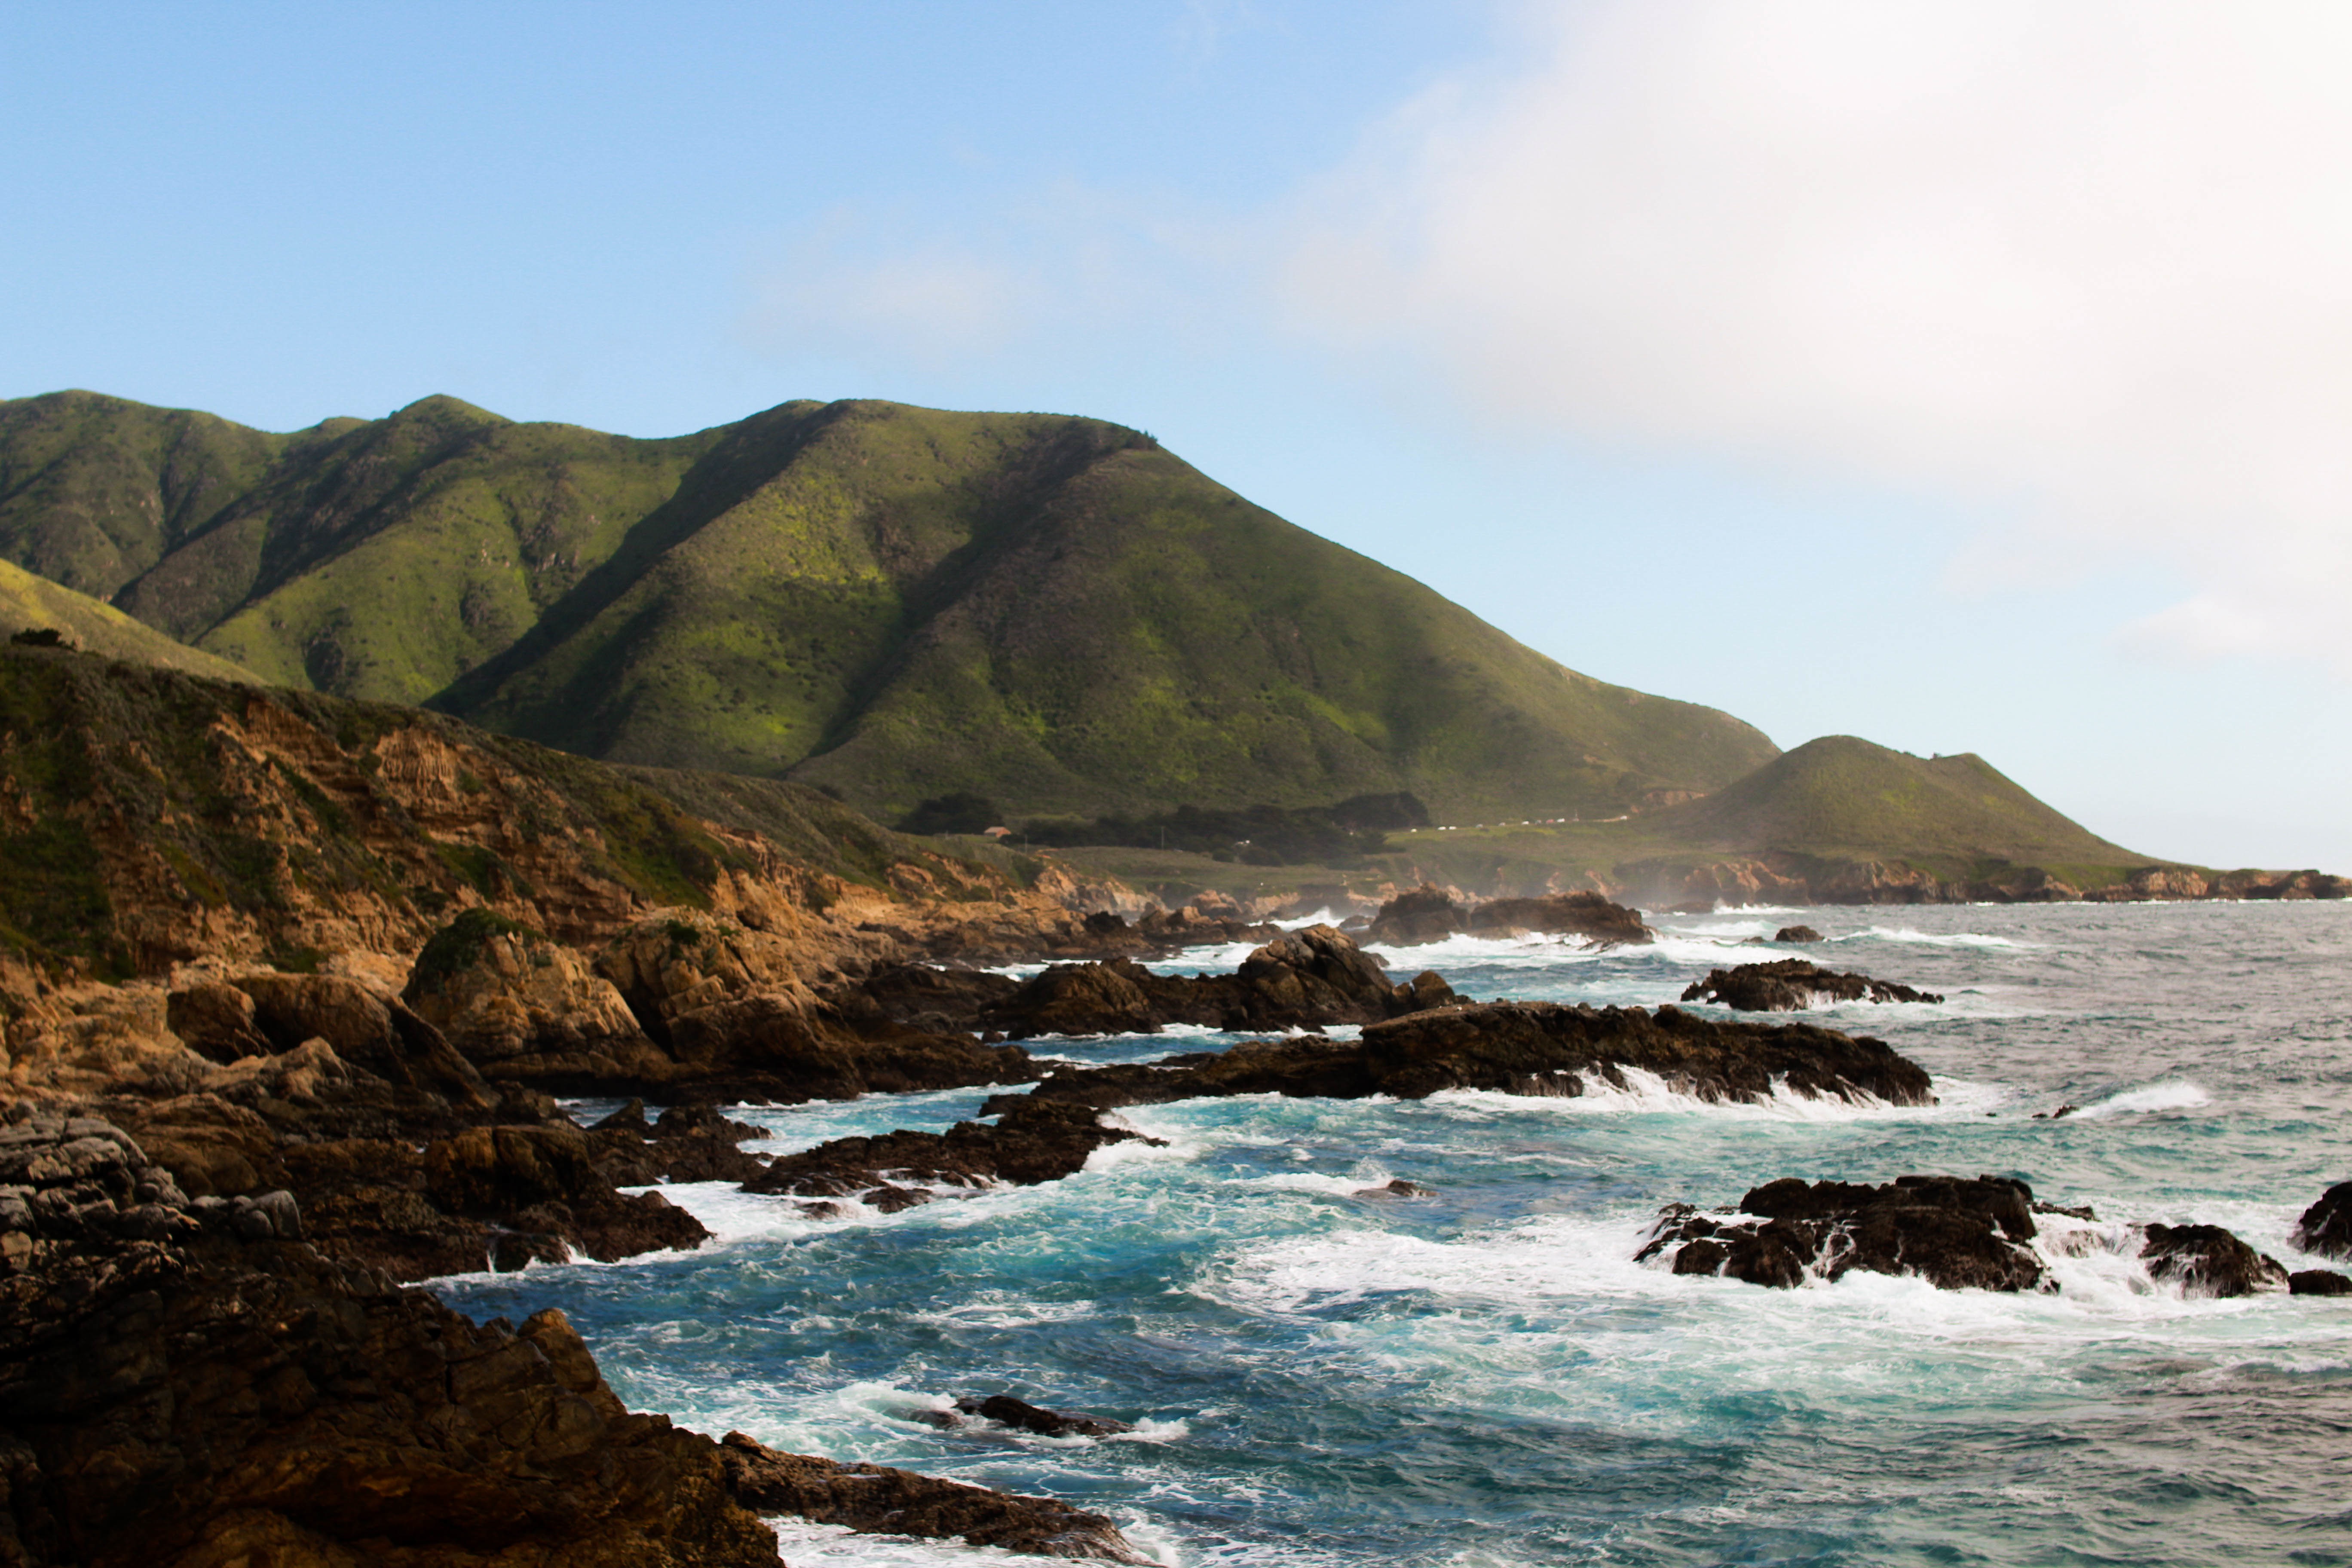
beach, landscape, sea, coast, rock, ocean, shore, wave, cliff, cove, bay, terrain, body of water, loch, cape, landform, geographical feature, wind wave